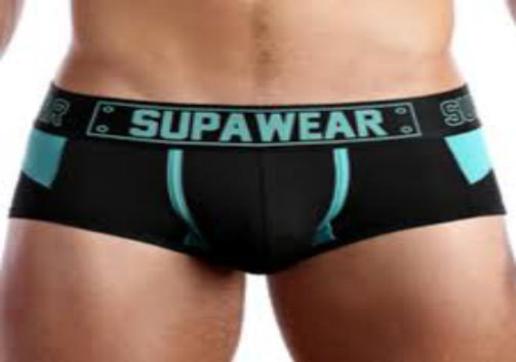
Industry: Clothes